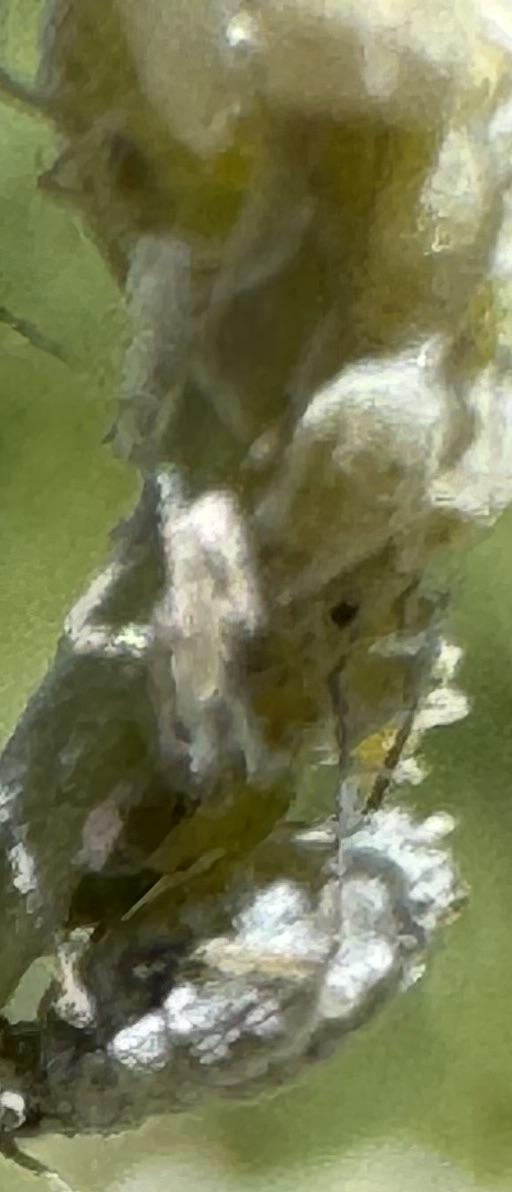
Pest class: cabbage_aphid